Timeline of Shakespeare criticism

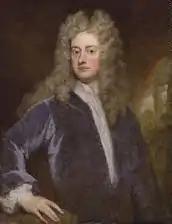
Joseph Addison, 1712: "Among the English, Shakespeare has incomparably excelled all others."

John Dryden, 1668: "To begin then with Shakespeare; he was the man who of all Modern, and perhaps Ancient Poets, had the largest and most comprehensive soul. All the Images of Nature were still present to him, and he drew them not laboriously, but luckily: when he describes any thing, you more than see it, you feel it too. Those who accuse him to have wanted learning, give him the greater commendation: he was naturally learn'd; he needed not the spectacles of Books to read Nature; he look'd inwards, and found her there." "Essay of Dramatic Poesy"